2020 Turkish Grand Prix

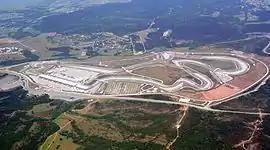
Istanbul Park, where the Grand Prix took place, viewed from the air.

The meeting, officially called the "Formula 1 DHL Turkish Grand Prix 2020", took place over the weekend of at the Istanbul Park circuit, and was the fourteenth of the seventeen rounds of the 2020 Formula One World Championship. It was the eighth Turkish Grand Prix held since the inaugural running of the event during the 2005 season, and the first since the 2011 season. The race had not previously taken place in the autumn. No undercard races were held. The event was privately funded.